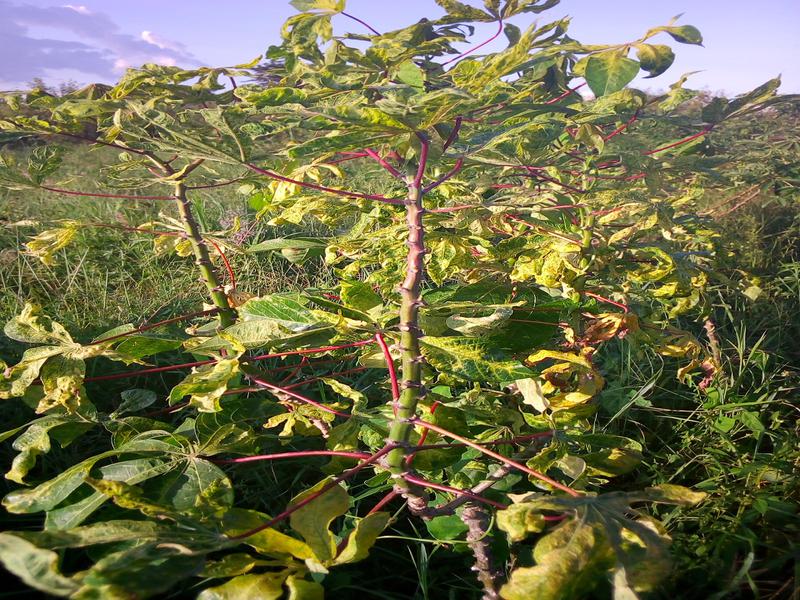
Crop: cassava
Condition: mosaic_disease